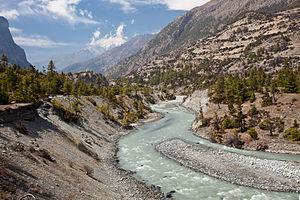
La Marsyangdi est une rivière du Népal longue d'environ 150 km. Née de la confluence de deux rivières de montagne dans le massif des Annapurna, près du village de Manang, elle traverse les districts de Manang puis de Lamjung avant de se jeter dans la Trishuli.